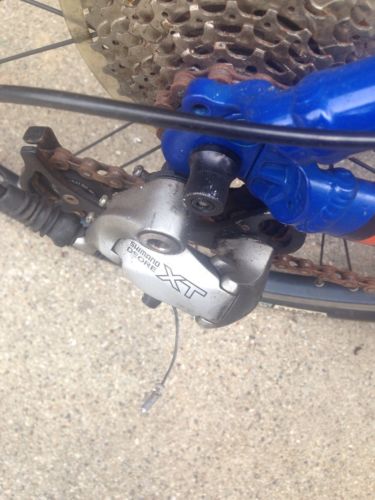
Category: bicycle